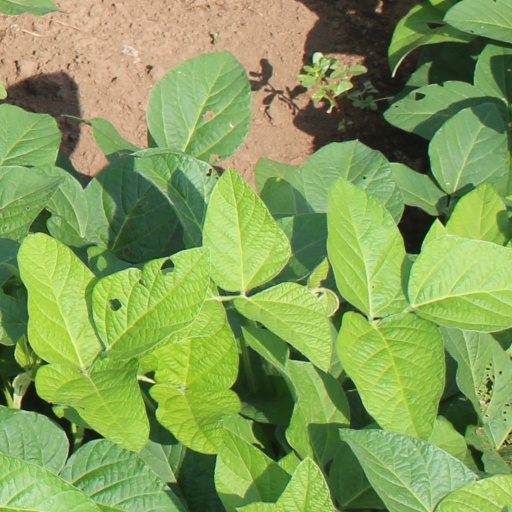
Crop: soybean